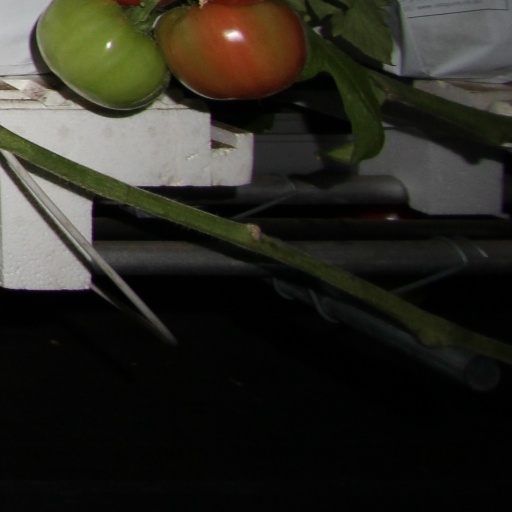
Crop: tomato